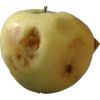
Label: Apple hit 1